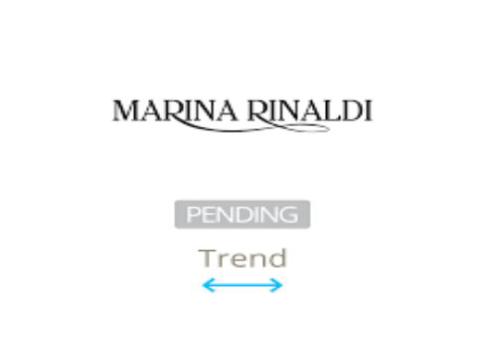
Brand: marina rinaldi
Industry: Clothes